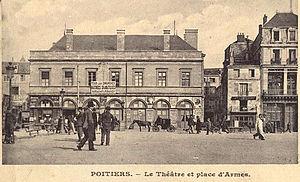
La place d'Armes et le Théâtre de Poitiers, carte postale vers 1900 (éditée par les Galeries Parisiennes).
"L’Ancien théâtre municipal de Poitiers est un édifice de ""style 1940"" situé sur la place du Maréchal-Leclerc.